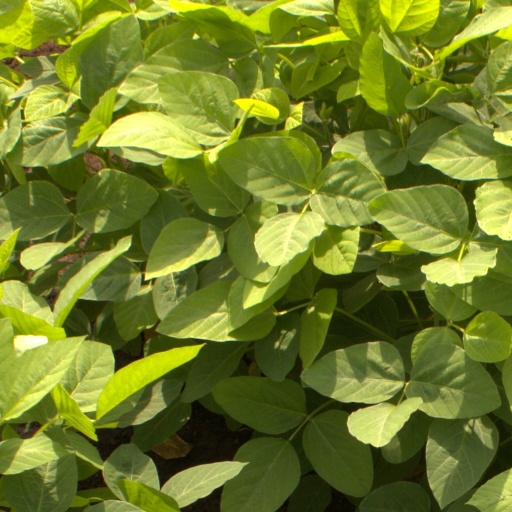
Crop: soybean